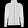
Label: Coat